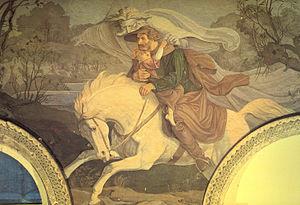
Carl Gottlieb Peschel, né le 31 mars 1798 à Dresde, mort le 3 juillet 1879 dans la même ville, est un peintre allemand.